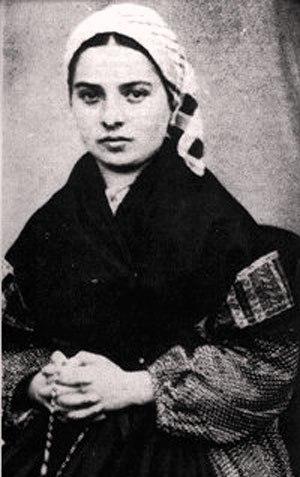
Le Chant de Bernadette est un film américain réalisé par Henry King, sorti en 1943. Il est fondé sur l'histoire de Bernadette Soubirous, qui, de février à juillet 1858 à Lourdes, aurait eu 18 visions de la Sainte-Vierge.
Théodore-Augustin Forcade, né à Versailles le 2 mars 1816 et mort à Aix-en-Provence le 12 septembre 1885, est un prêtre français des Missions étrangères de Paris.